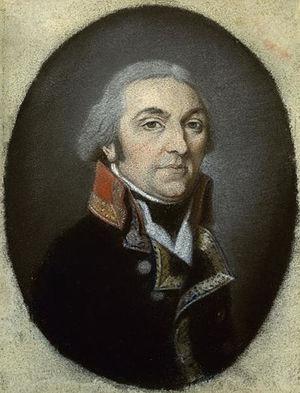
Louis-Michel-Antoine Sahuc né le 7 janvier 1755 à Mello et mort le 24 octobre 1813 à Francfort-sur-le-Main, est un général et homme politique français de la Révolution et de l’Empire. Il s'engage dans l'armée royale en 1772 et y sert pendant vingt ans, avant de participer aux guerres de la Révolution française. Il s'élève rapidement dans la hiérarchie militaire, passe à la tête d'un régiment de cavalerie puis devient général de brigade. Sous le Premier Empire, Sahuc participe à plusieurs campagnes au cours desquelles il est investi d'importants commandements dans la cavalerie française.
La bataille de Sacile se déroule le 16 avril 1809 à Sacile, lors de la campagne d'Allemagne et d'Autriche, et oppose l'armée française d'Italie commandée par le vice-roi Eugène de Beauharnais à l'armée autrichienne de l'archiduc Jean d'Autriche. Après avoir contenu avec succès les assauts français dans la matinée, les Autrichiens lancent une contre-attaque qui décide de la victoire en refoulant les Franco-Italiens du champ de bataille.